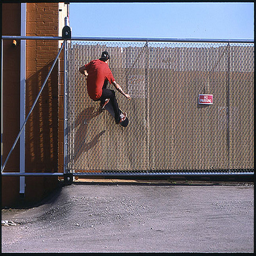
A BOY IS ON THE SKATE BOARD JUMPING HIGH
The skate boarder is jumping off the fence.
A skater does a stunt on his skateboard off a fence.
A man on a skateboard grinding against a vertical fence.
A man riding a skateboard next to a bamboo fence.